Jet Lag: The Game

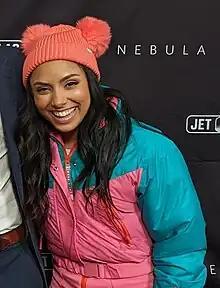
Michelle Khare was the guest competitor in seasons 8 and 15.

The fifth season premiered on March 1, 2023. Starting in Cape Reinga (the most northern point of New Zealand) Denby and Toby Hendy compete against Chase and Doyle, embarking on a road trip to be the first to reach Lookout Point in Bluff in the far south of the country. The teams must follow pre-made routes across the country, competing in challenges based on the local area placed across the state highway network. Once one team has completed the challenge, the roadblock is cleared for both teams. Teams may veto a challenge but must wait a predetermined amount of time before the roadblock opens; some roadblocks cannot be vetoed and force the team onto a longer diversion route. The winner of the challenge is awarded a number of coins which they can use to purchase power-ups, such as the ability to skip roadblocks, place down roadblocks to slow down the other team, place a curse on the other team, or purchase a dart for a Nerf gun that both teams carry with them. If a player is physically hit with a Nerf dart by a member of the opposing team, they are forced to serve a 30-minute penalty wherein they and their teammate are not allowed to progress in the game.